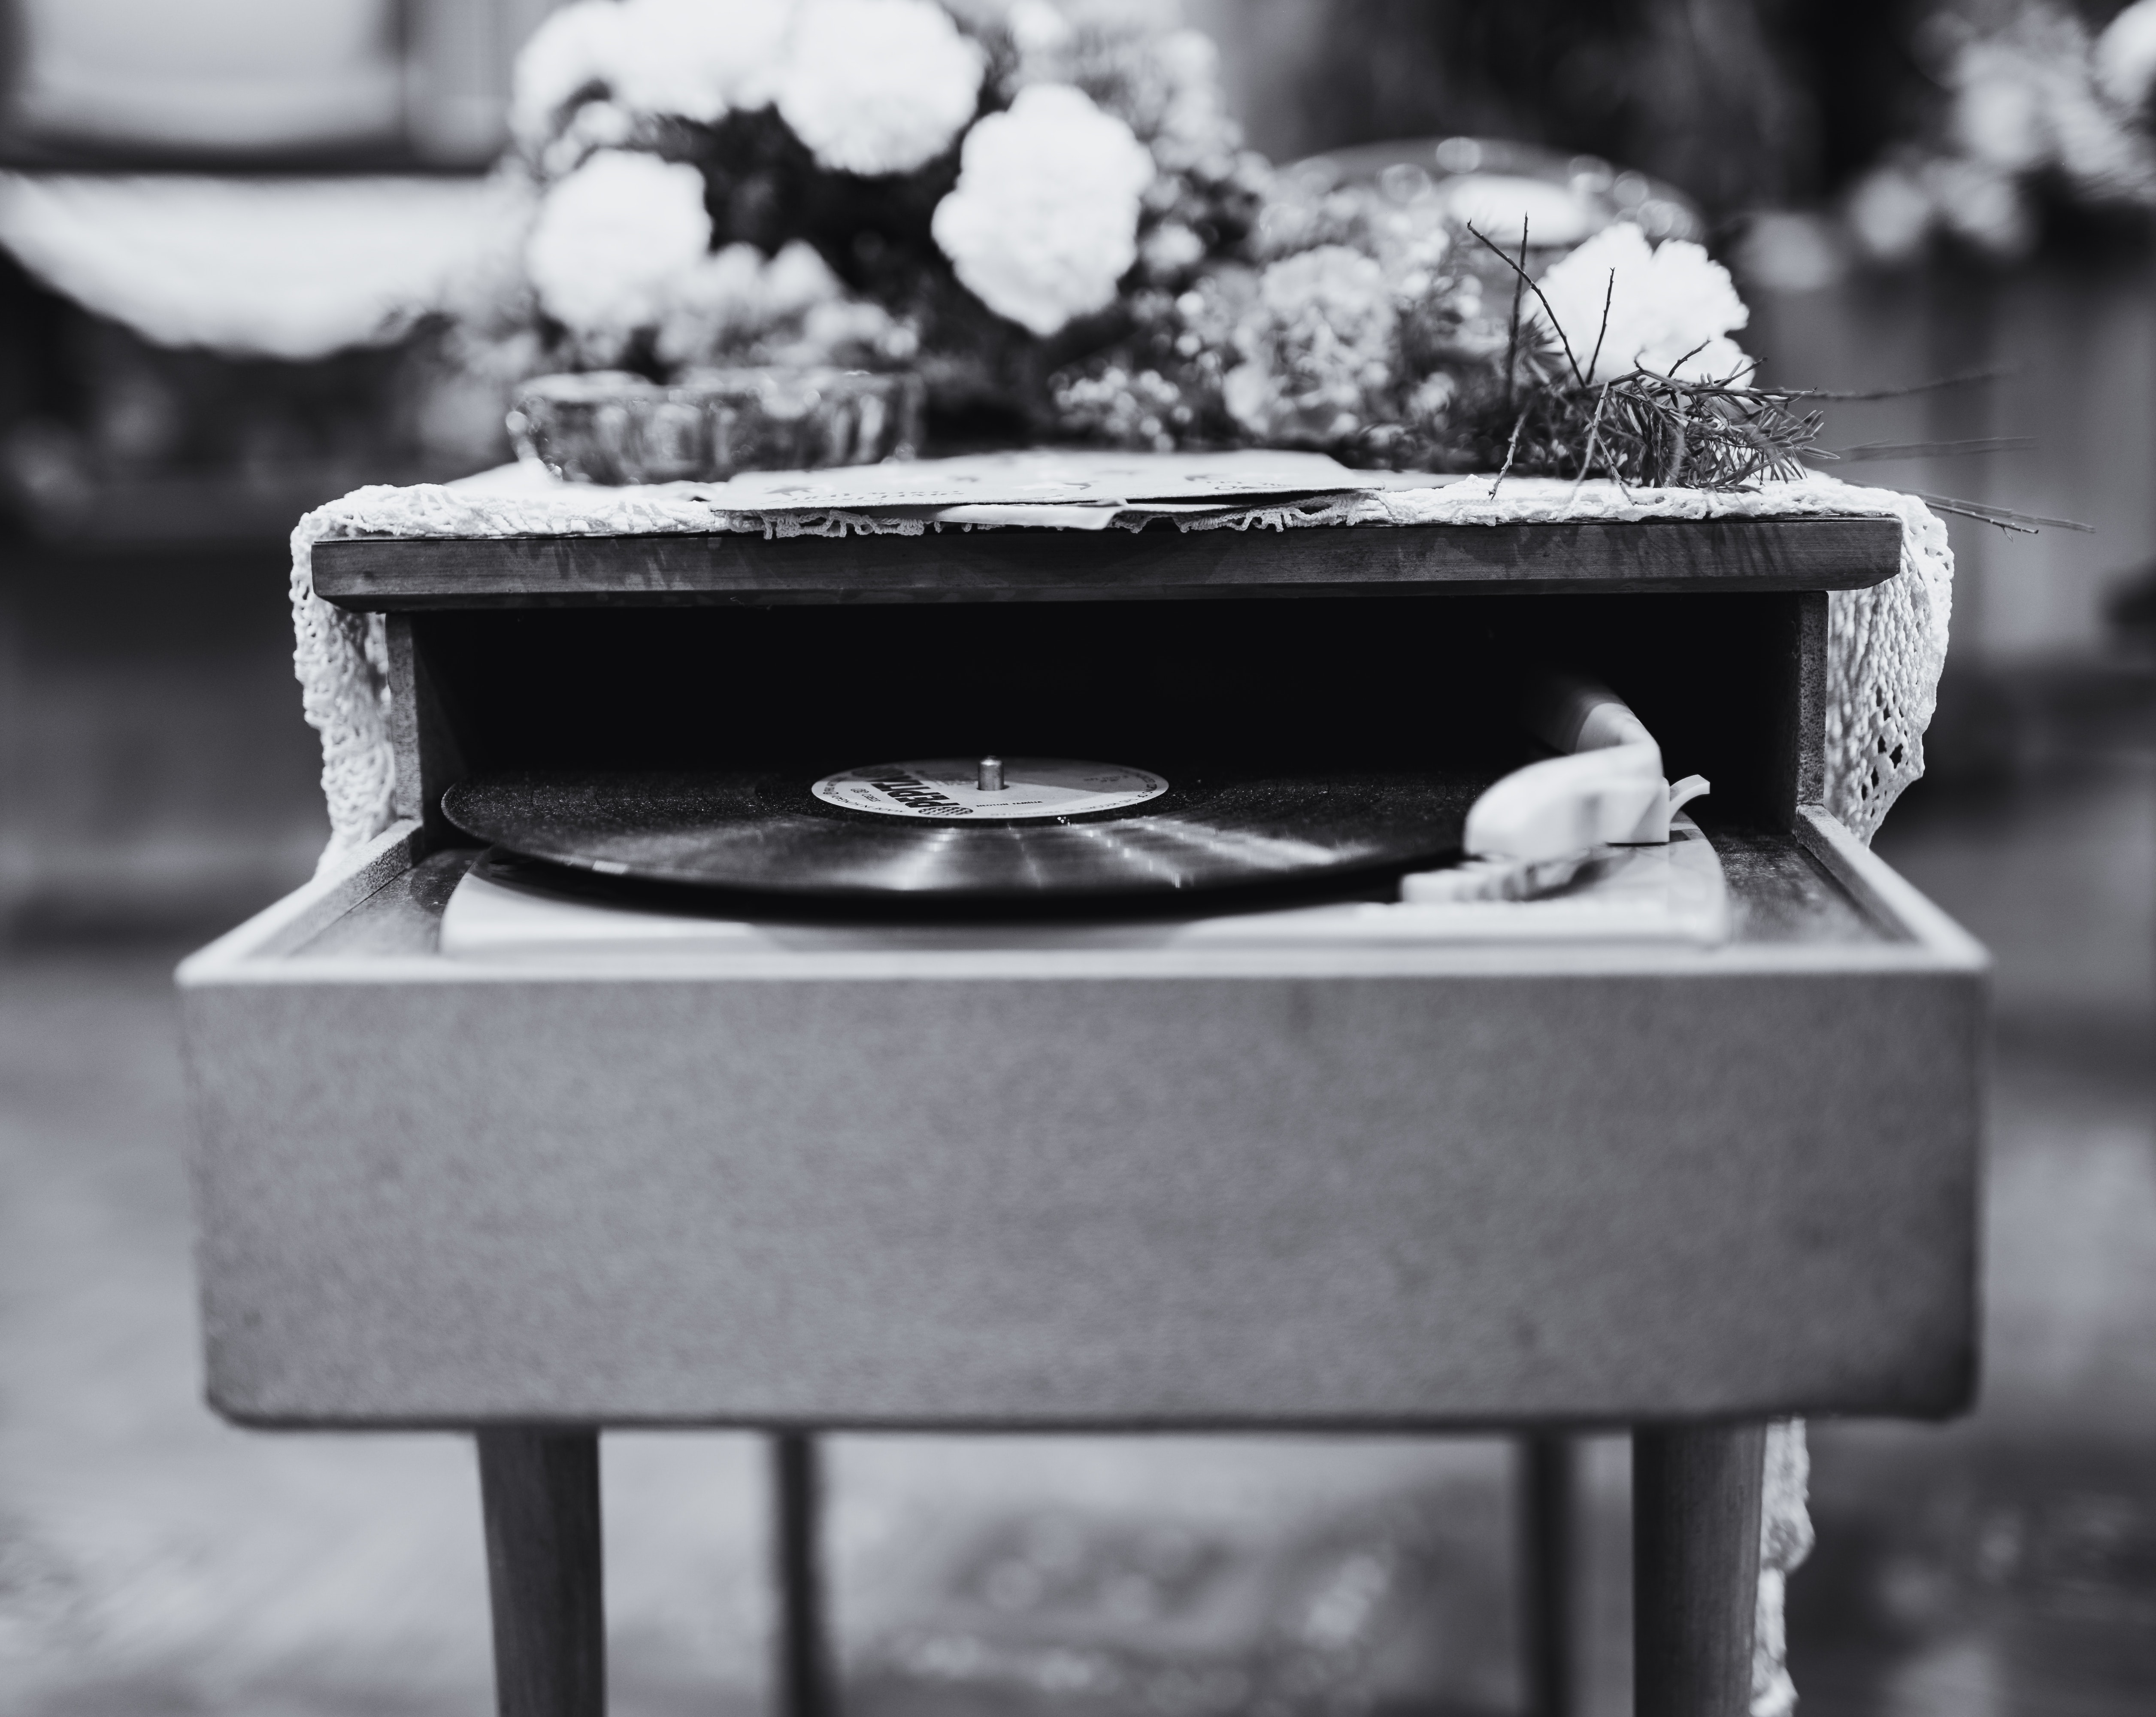
white, black, black and white, monochrome photography, monochrome, still life photography, table, photography, furniture, room, style, still life